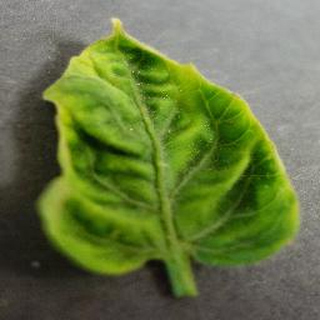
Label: tomato_yellow_leaf_curl_virus